International Year of Light

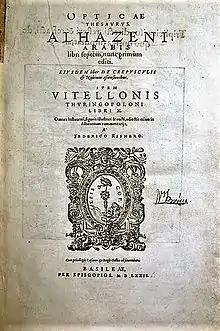
Ibn al-Haytham's Book of Optics cover page

The IYL 2015 launched at the UNESCO headquarters in Paris on 19 January 2015, with the unveiling of 1001 Inventions and the World of Ibn Al-Haytham which is a global campaign that includes a series of interactive exhibits, workshops and live shows about Ibn al-Haytham's achievements in optics, mathematics and astronomy, and his importance in laying the foundations of the present day scientific experimental method. The campaign was created by the 1001 Inventions organisation, which is a founding partner of the International Year of Light.